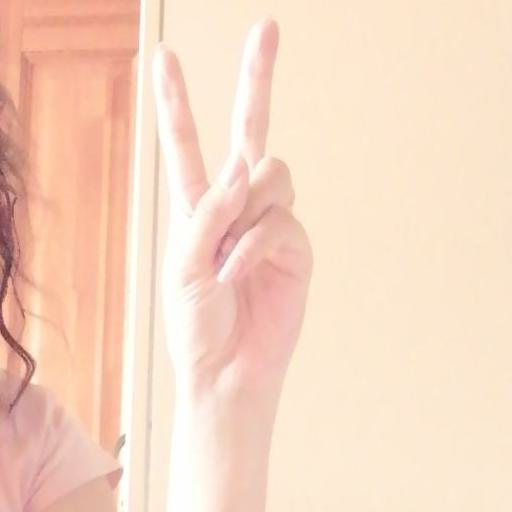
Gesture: peace